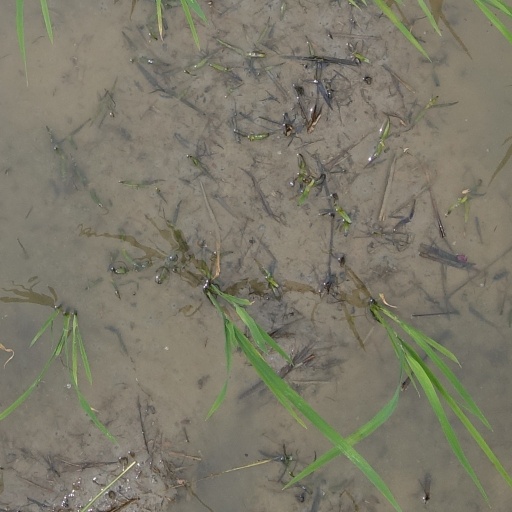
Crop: rice